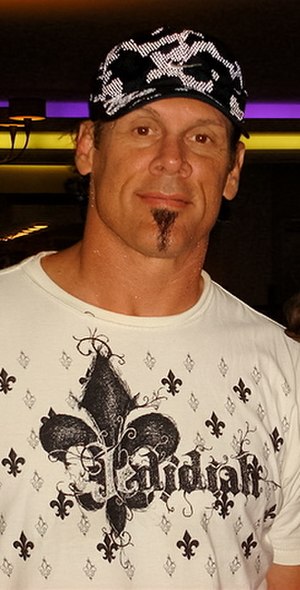
Sting (wrestler)
Sting (wrestler)
Steve Borden, bedre kendt under ringnavnet Sting, er en tidligere amerikansk wrestler, der er mest kendt for sin tid i World Championship Wrestling fra 1987 til 2001, hvor han var organisationens største stjerne. Han har også wrestlet i Total Nonstop Action Wrestling mellem 2003 og 2014, samt i verdens førende wrestlingorganisation, WWE, hvor han indstillede sin karriere i 2016 ved WWE Hall of Fame.